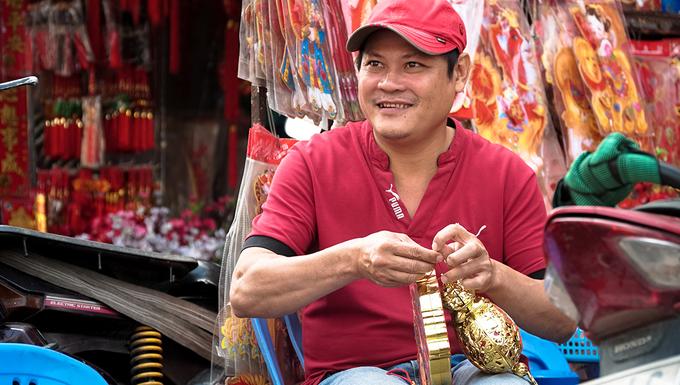
người đàn ông áo đỏ đang cầm trên tay những món đồ trang trí